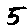
Label: 5